Saturday Fiction

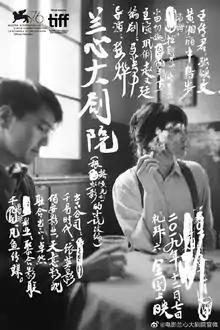
Film poster

Saturday Fiction is a 2019 Chinese drama film directed by Lou Ye. Written by Yingli Ma and starring Gong Li, Mark Chao, and Joe Odagiri, it was selected to compete for the Golden Lion at the 76th Venice International Film Festival. The film had its premiere on 4 September 2019 at the festival. It was released theatrically on October 15, 2021 in China.